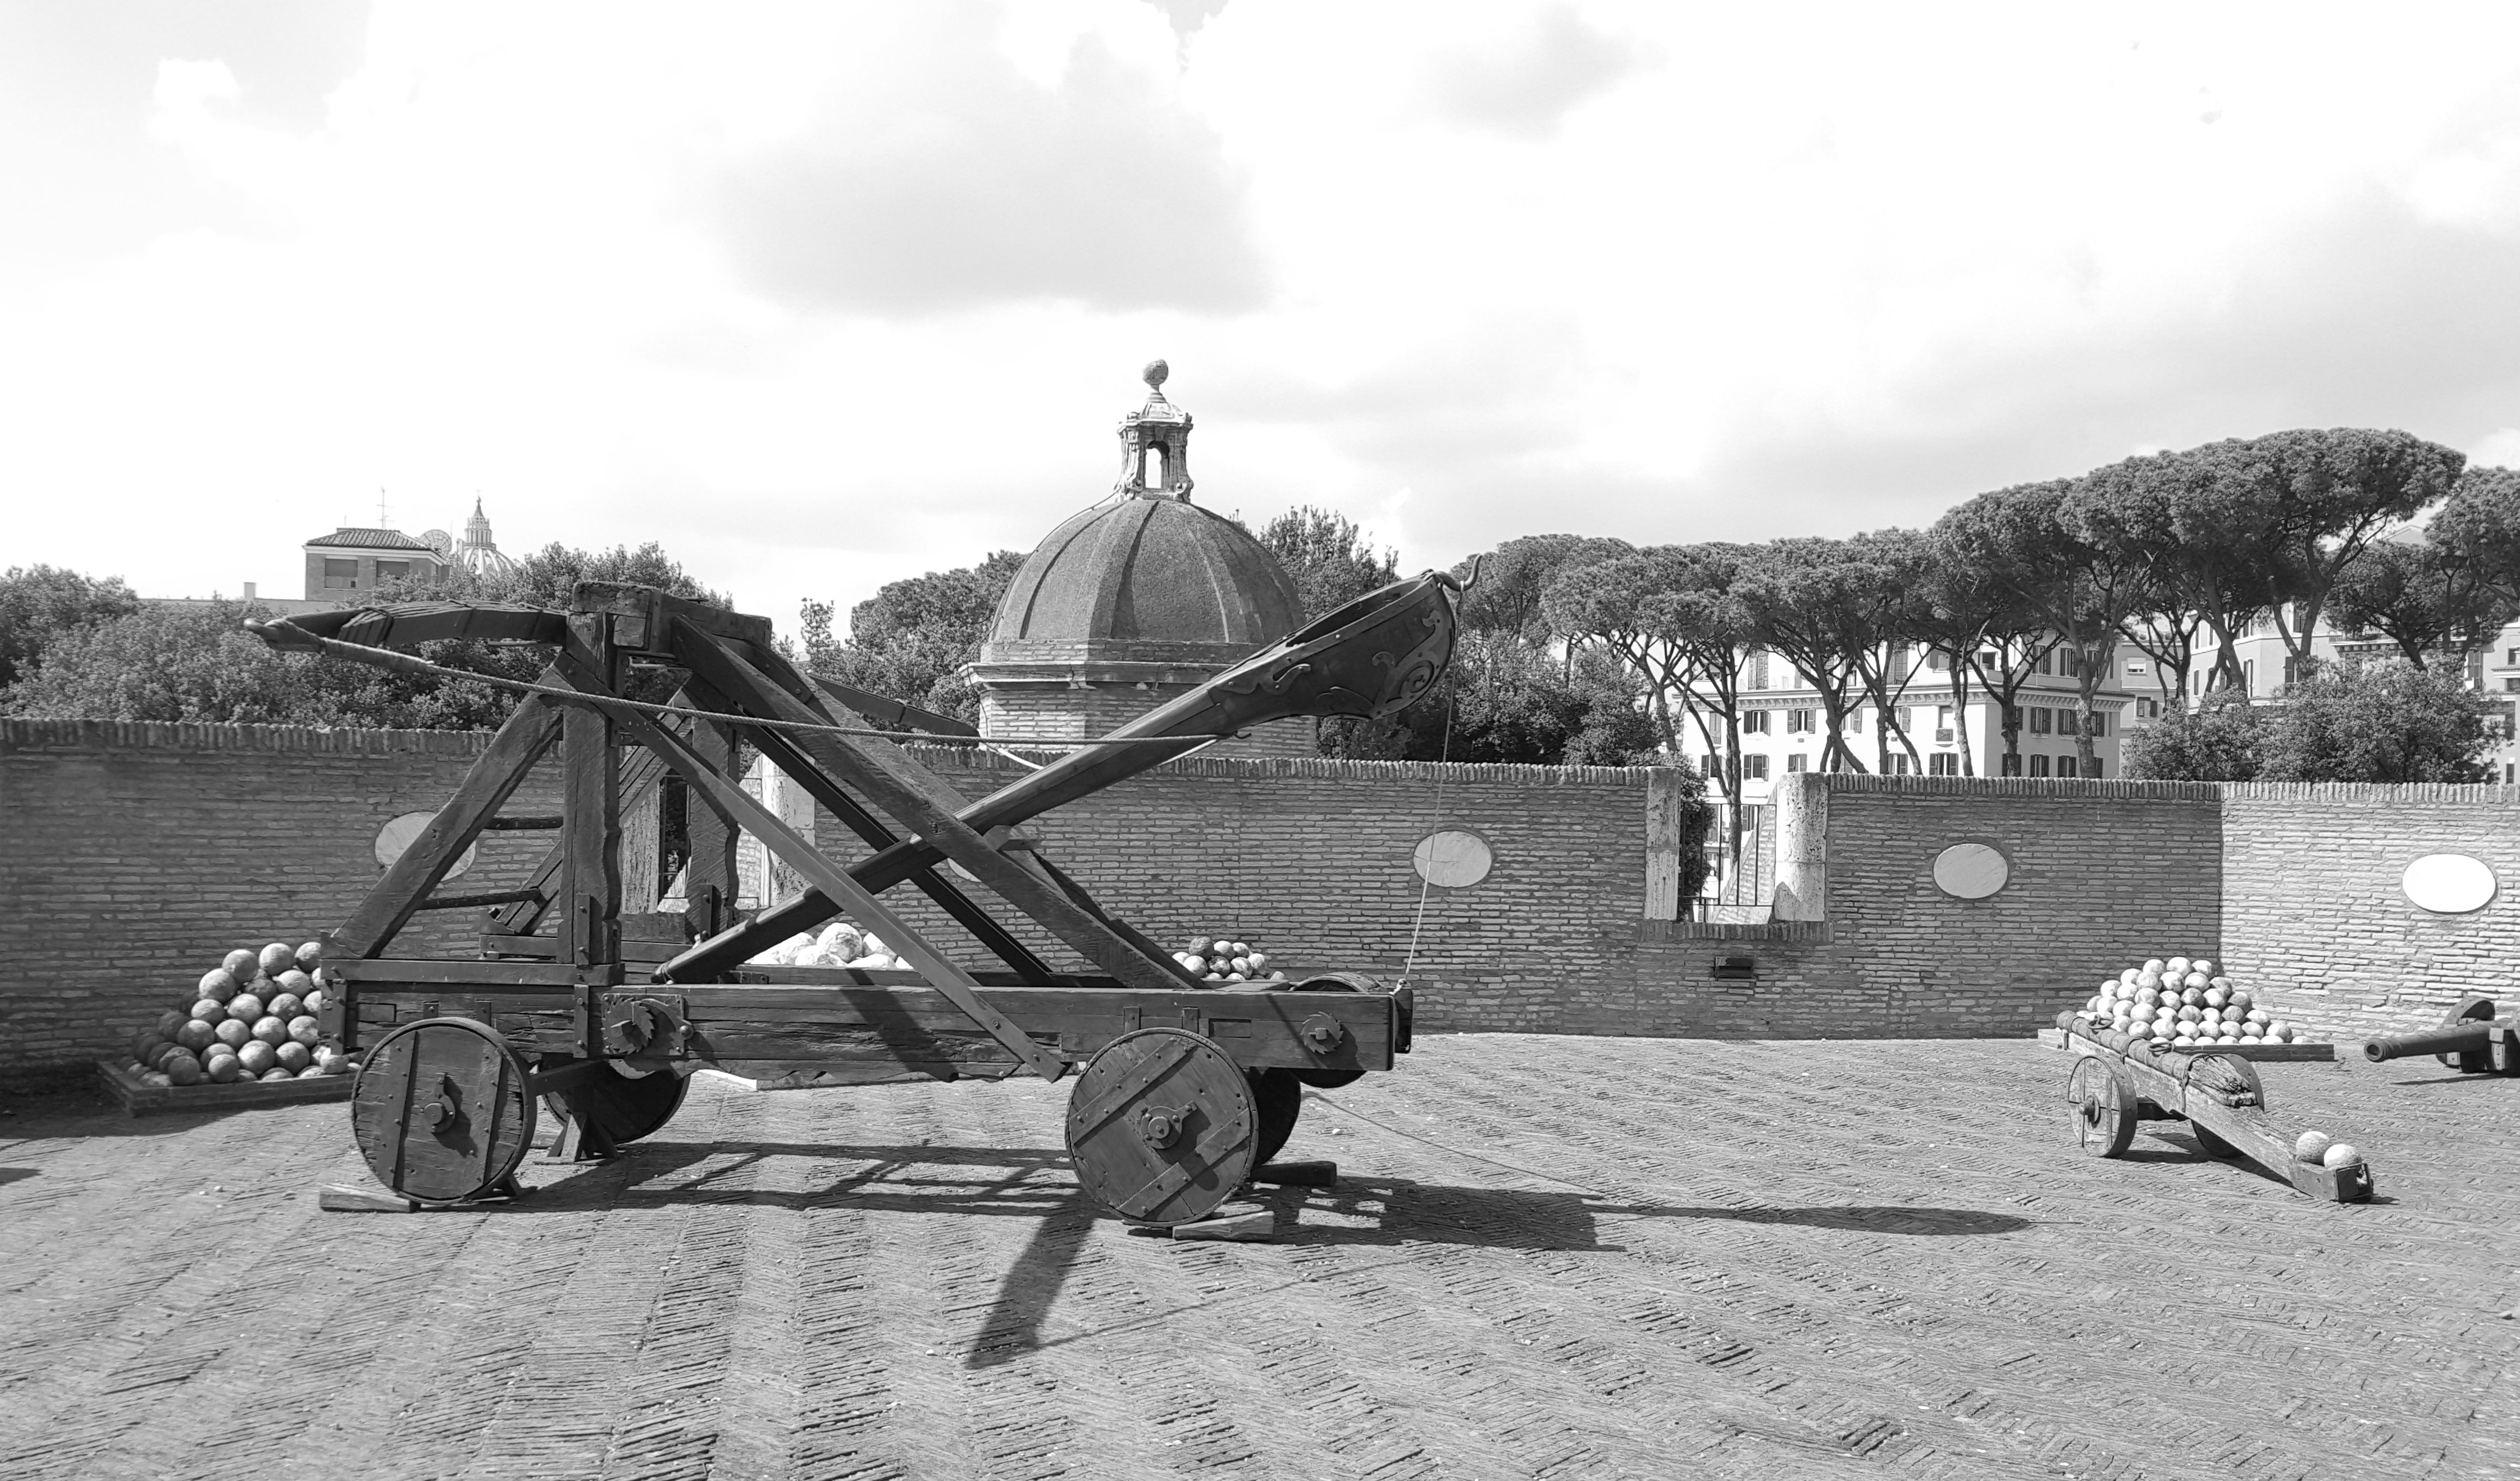
black and white, old, airplane, aircraft, military, vehicle, aviation, monochrome, weapon, war, wooden, history, cannon, core, military aircraft, monochrome photography, catapult, antic